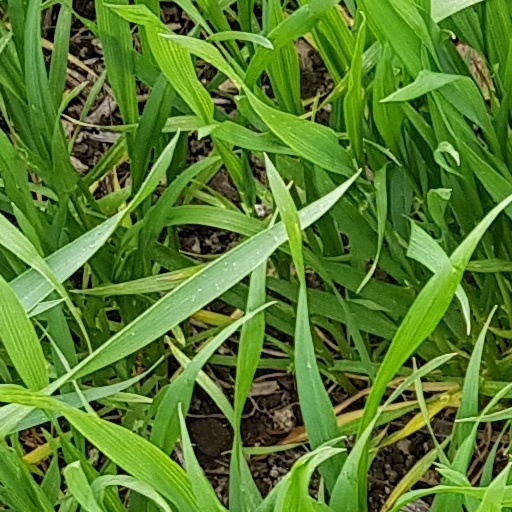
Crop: wheat